Liman, Novi Sad

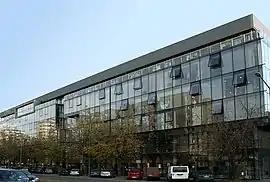
Office building complex in Liman III

After the economic crisis and sanctions of the 1990s and with most of the neighborhood area filled in with existing commercial and residential buildings, constructions in Liman slowed down, with only few notable constructions and reconstructions occurring during the period between the 2000s and 2010s.